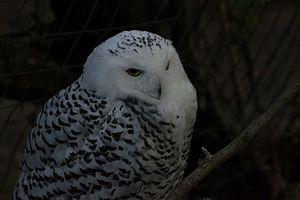
Une Harfang des neiges au zoo sauvage de Saint-Félicien (Québec, Canada).
Le Zoo sauvage de Saint-Félicien est un parc zoologique canadien situé dans la province de Québec, à Saint-Félicien.